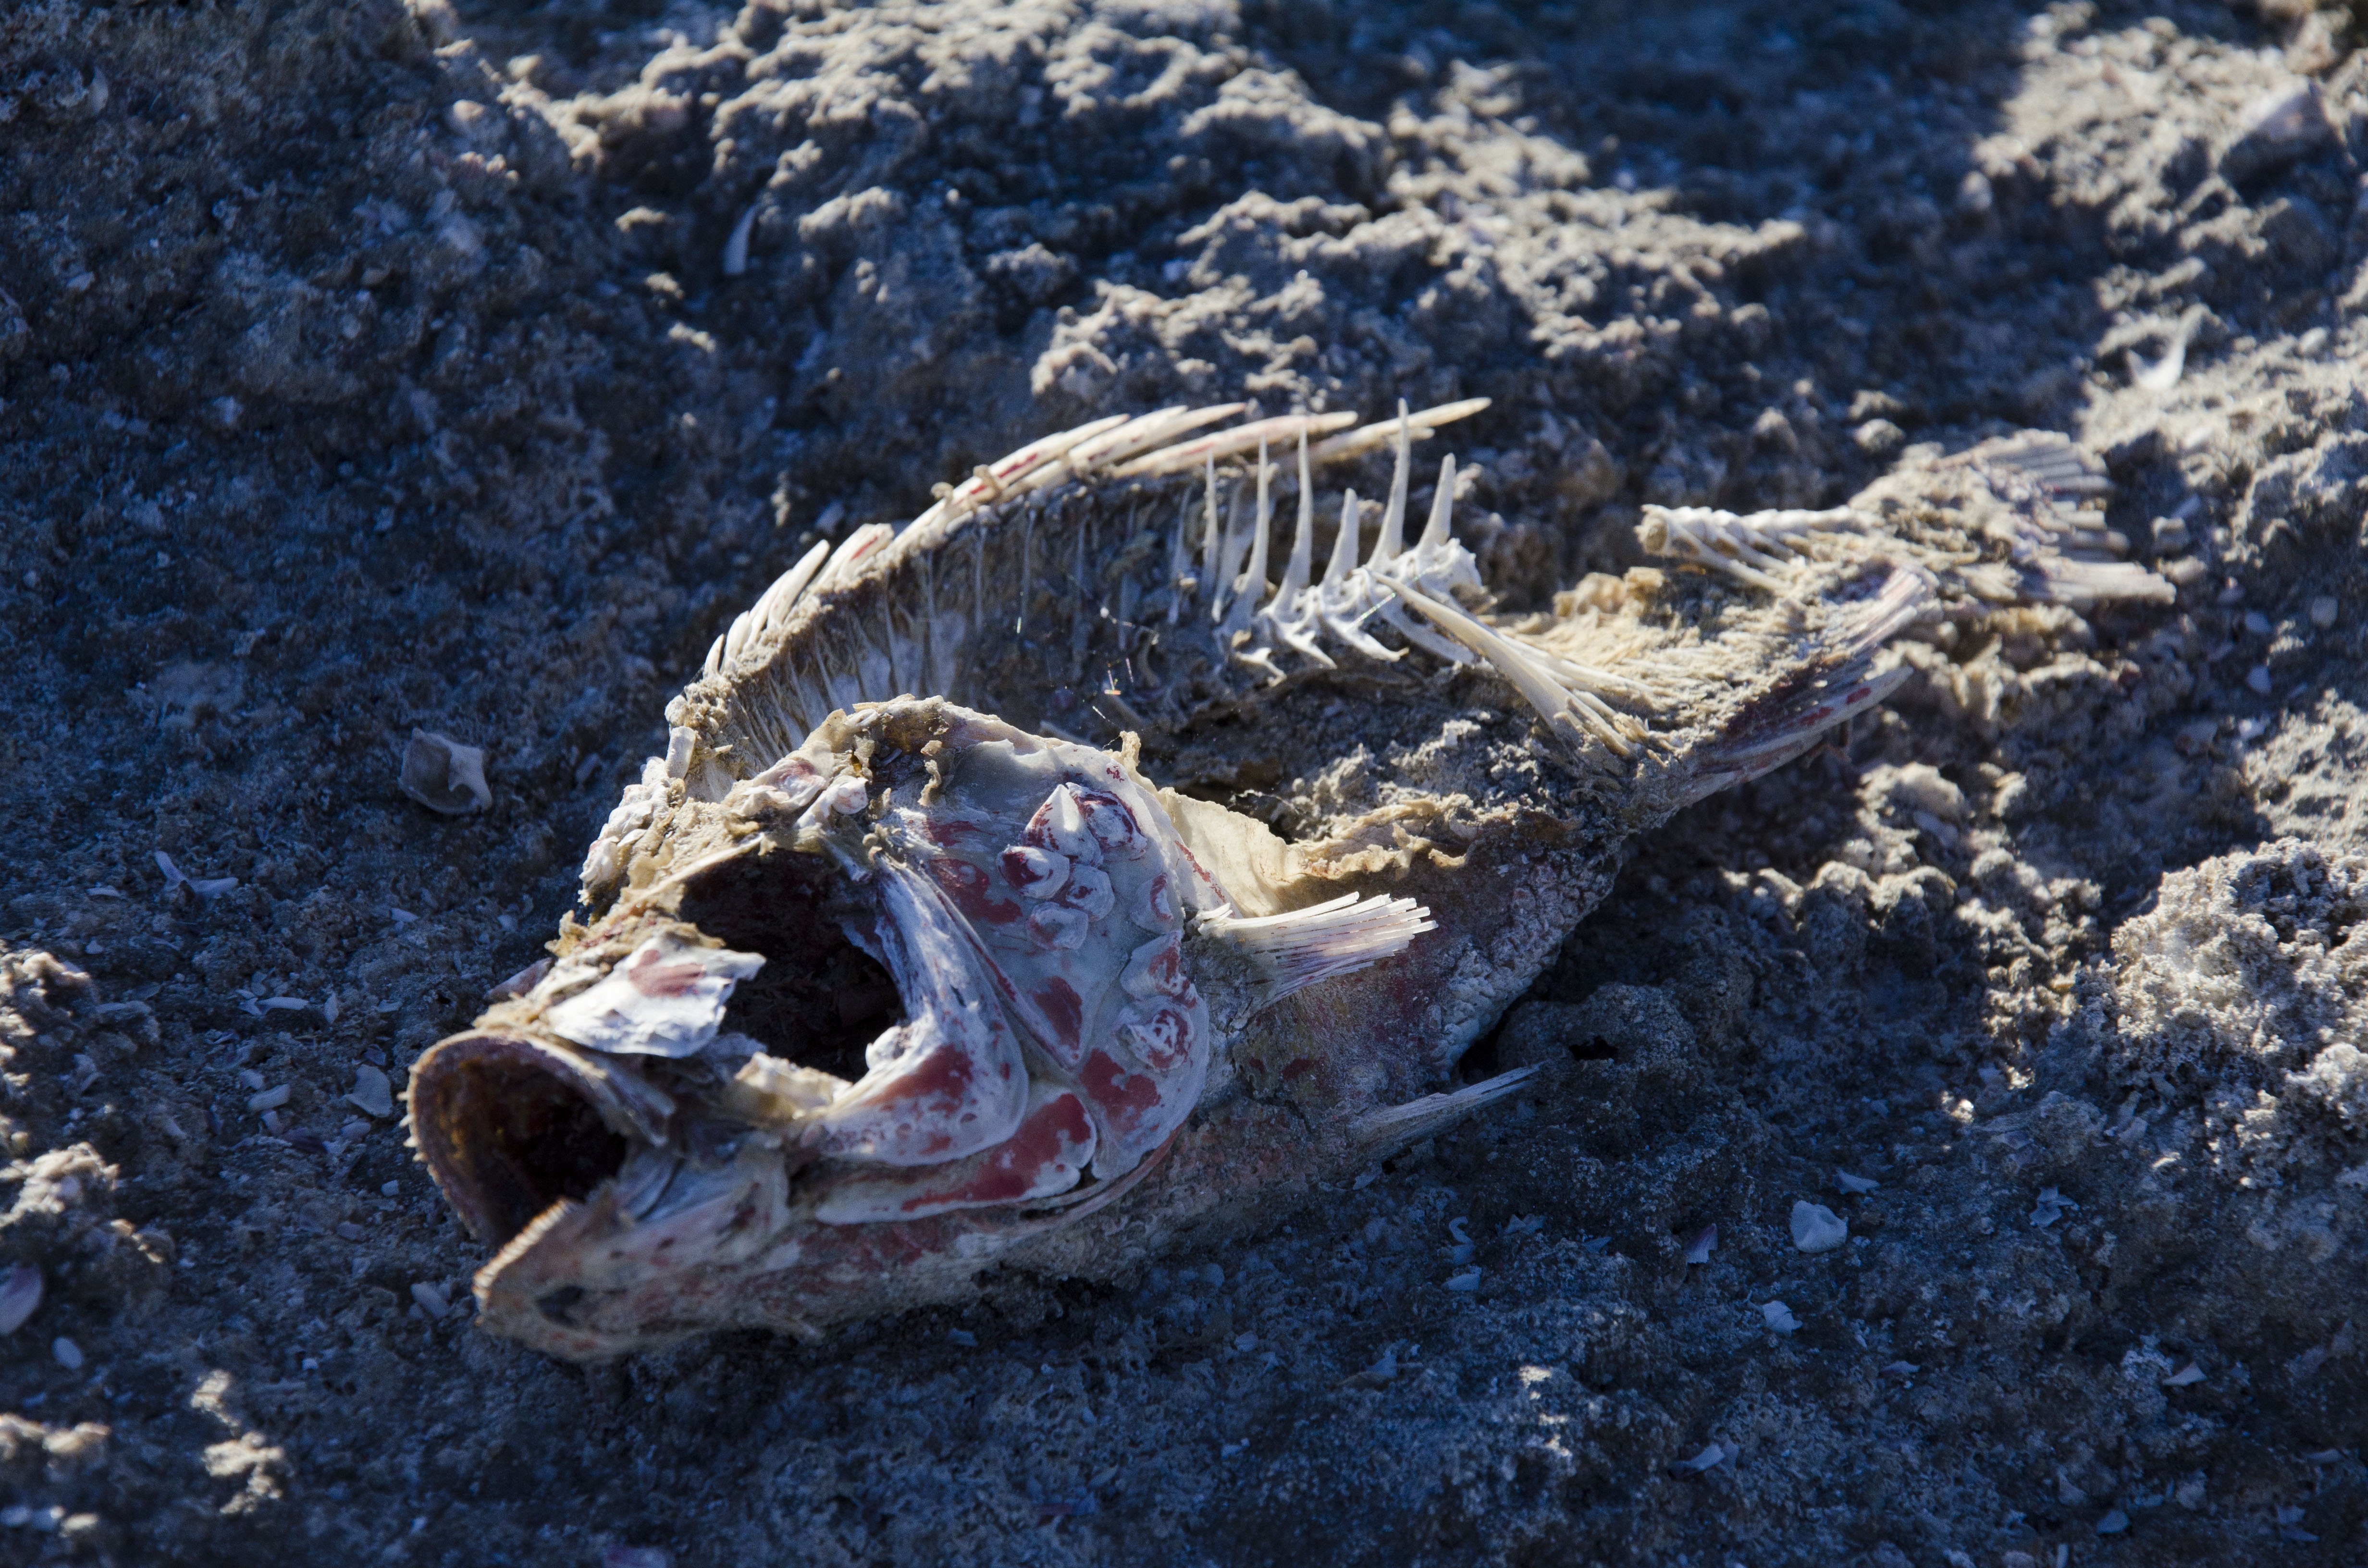
sea, water, nature, ocean, animal, dry, environment, fishing, reptile, fish, dead, death, ecology, spine, tail, climate, skeleton, bones, fossils, drought, global warming, salton sea, fishbone, marine biology